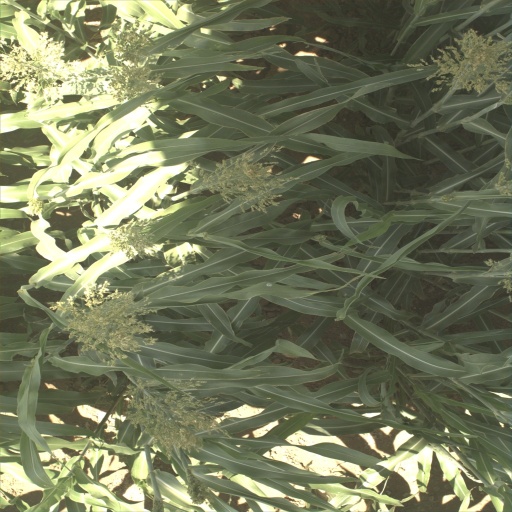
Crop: sorghum